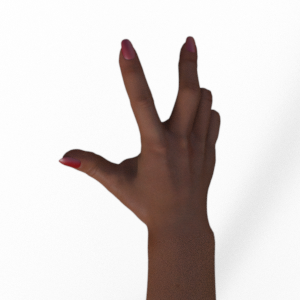
Label: scissors